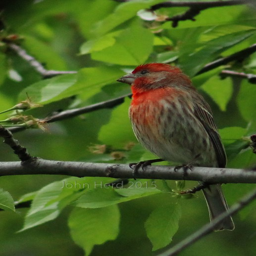
biological species in a tree